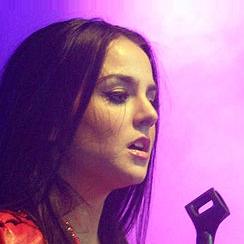
Age: 20